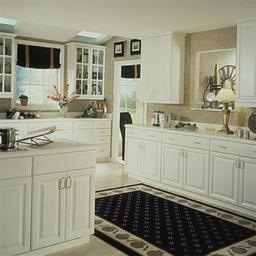
Room type: kitchen